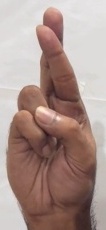
ASL sign: R